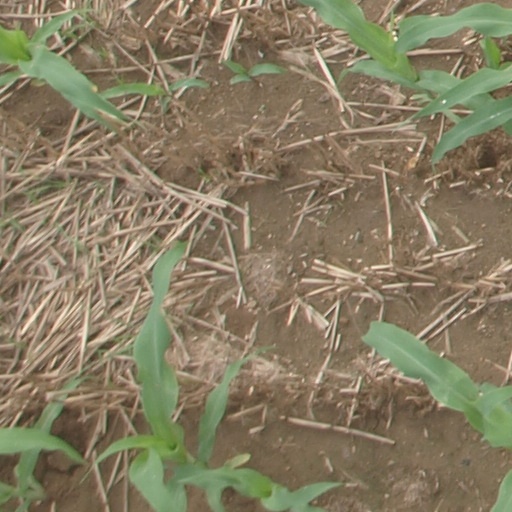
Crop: maize; corn